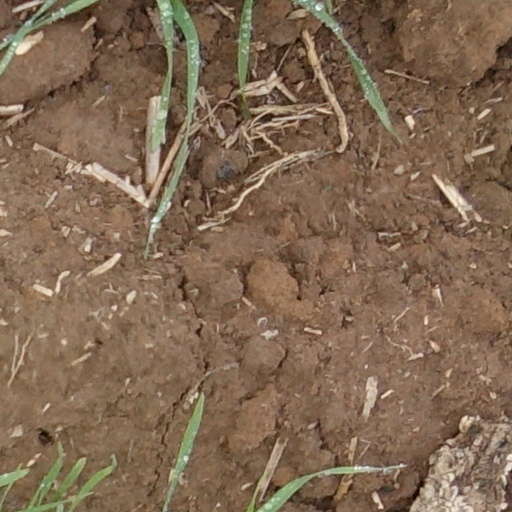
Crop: wheat